Italian Uruguayans

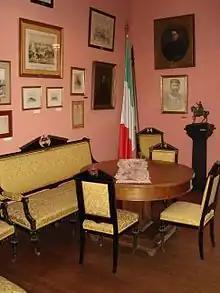
Garibaldi Museum in the house of Giuseppe Garibaldi in Montevideo

According to the national census of 1860, excluding the departments of Paysandú and Maldonado, 76% of Italians resided in the Montevideo Department, and they were 13% of the total population of the capital. The Italian community recorded greater urbanization than other groups such as those born in the country or the Spaniards where only 43.7% lived in the capital, who were more dispersed among the other departments of the territory. Italians were distributed throughout Montevideo and reached significant percentages of the total population of areas such as Cerrito de la Victoria (21%), Peñarol (20.5%) and Cordón (17%). The areas with the greatest concentration were Ciudad Vieja and Centro, where respectively 39% and 25% of all Italians in the areas lived. The Palermo district took its name from the Sicilian city of the same name due to a sign with the inscription "Drogheria della Nuova Città di Palermo", owned by Sicilian immigrants. One of the first mentions of the neighborhood with that name on the map of Montevideo dates back to 1862. In the following decades, most of the Italian immigrants will continue to settle in Montevideo. In 1900, 39.40% of them lived in the capital and in 1908 the percentage had risen to 42.74%.